History of Tripoli, Lebanon

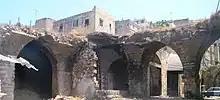
Ruins in Tripoli

Tripoli became a financial center and main port of northern Phoenicia with sea trade (East Mediterranean and the West), and caravan trade (North Syria and hinterland).